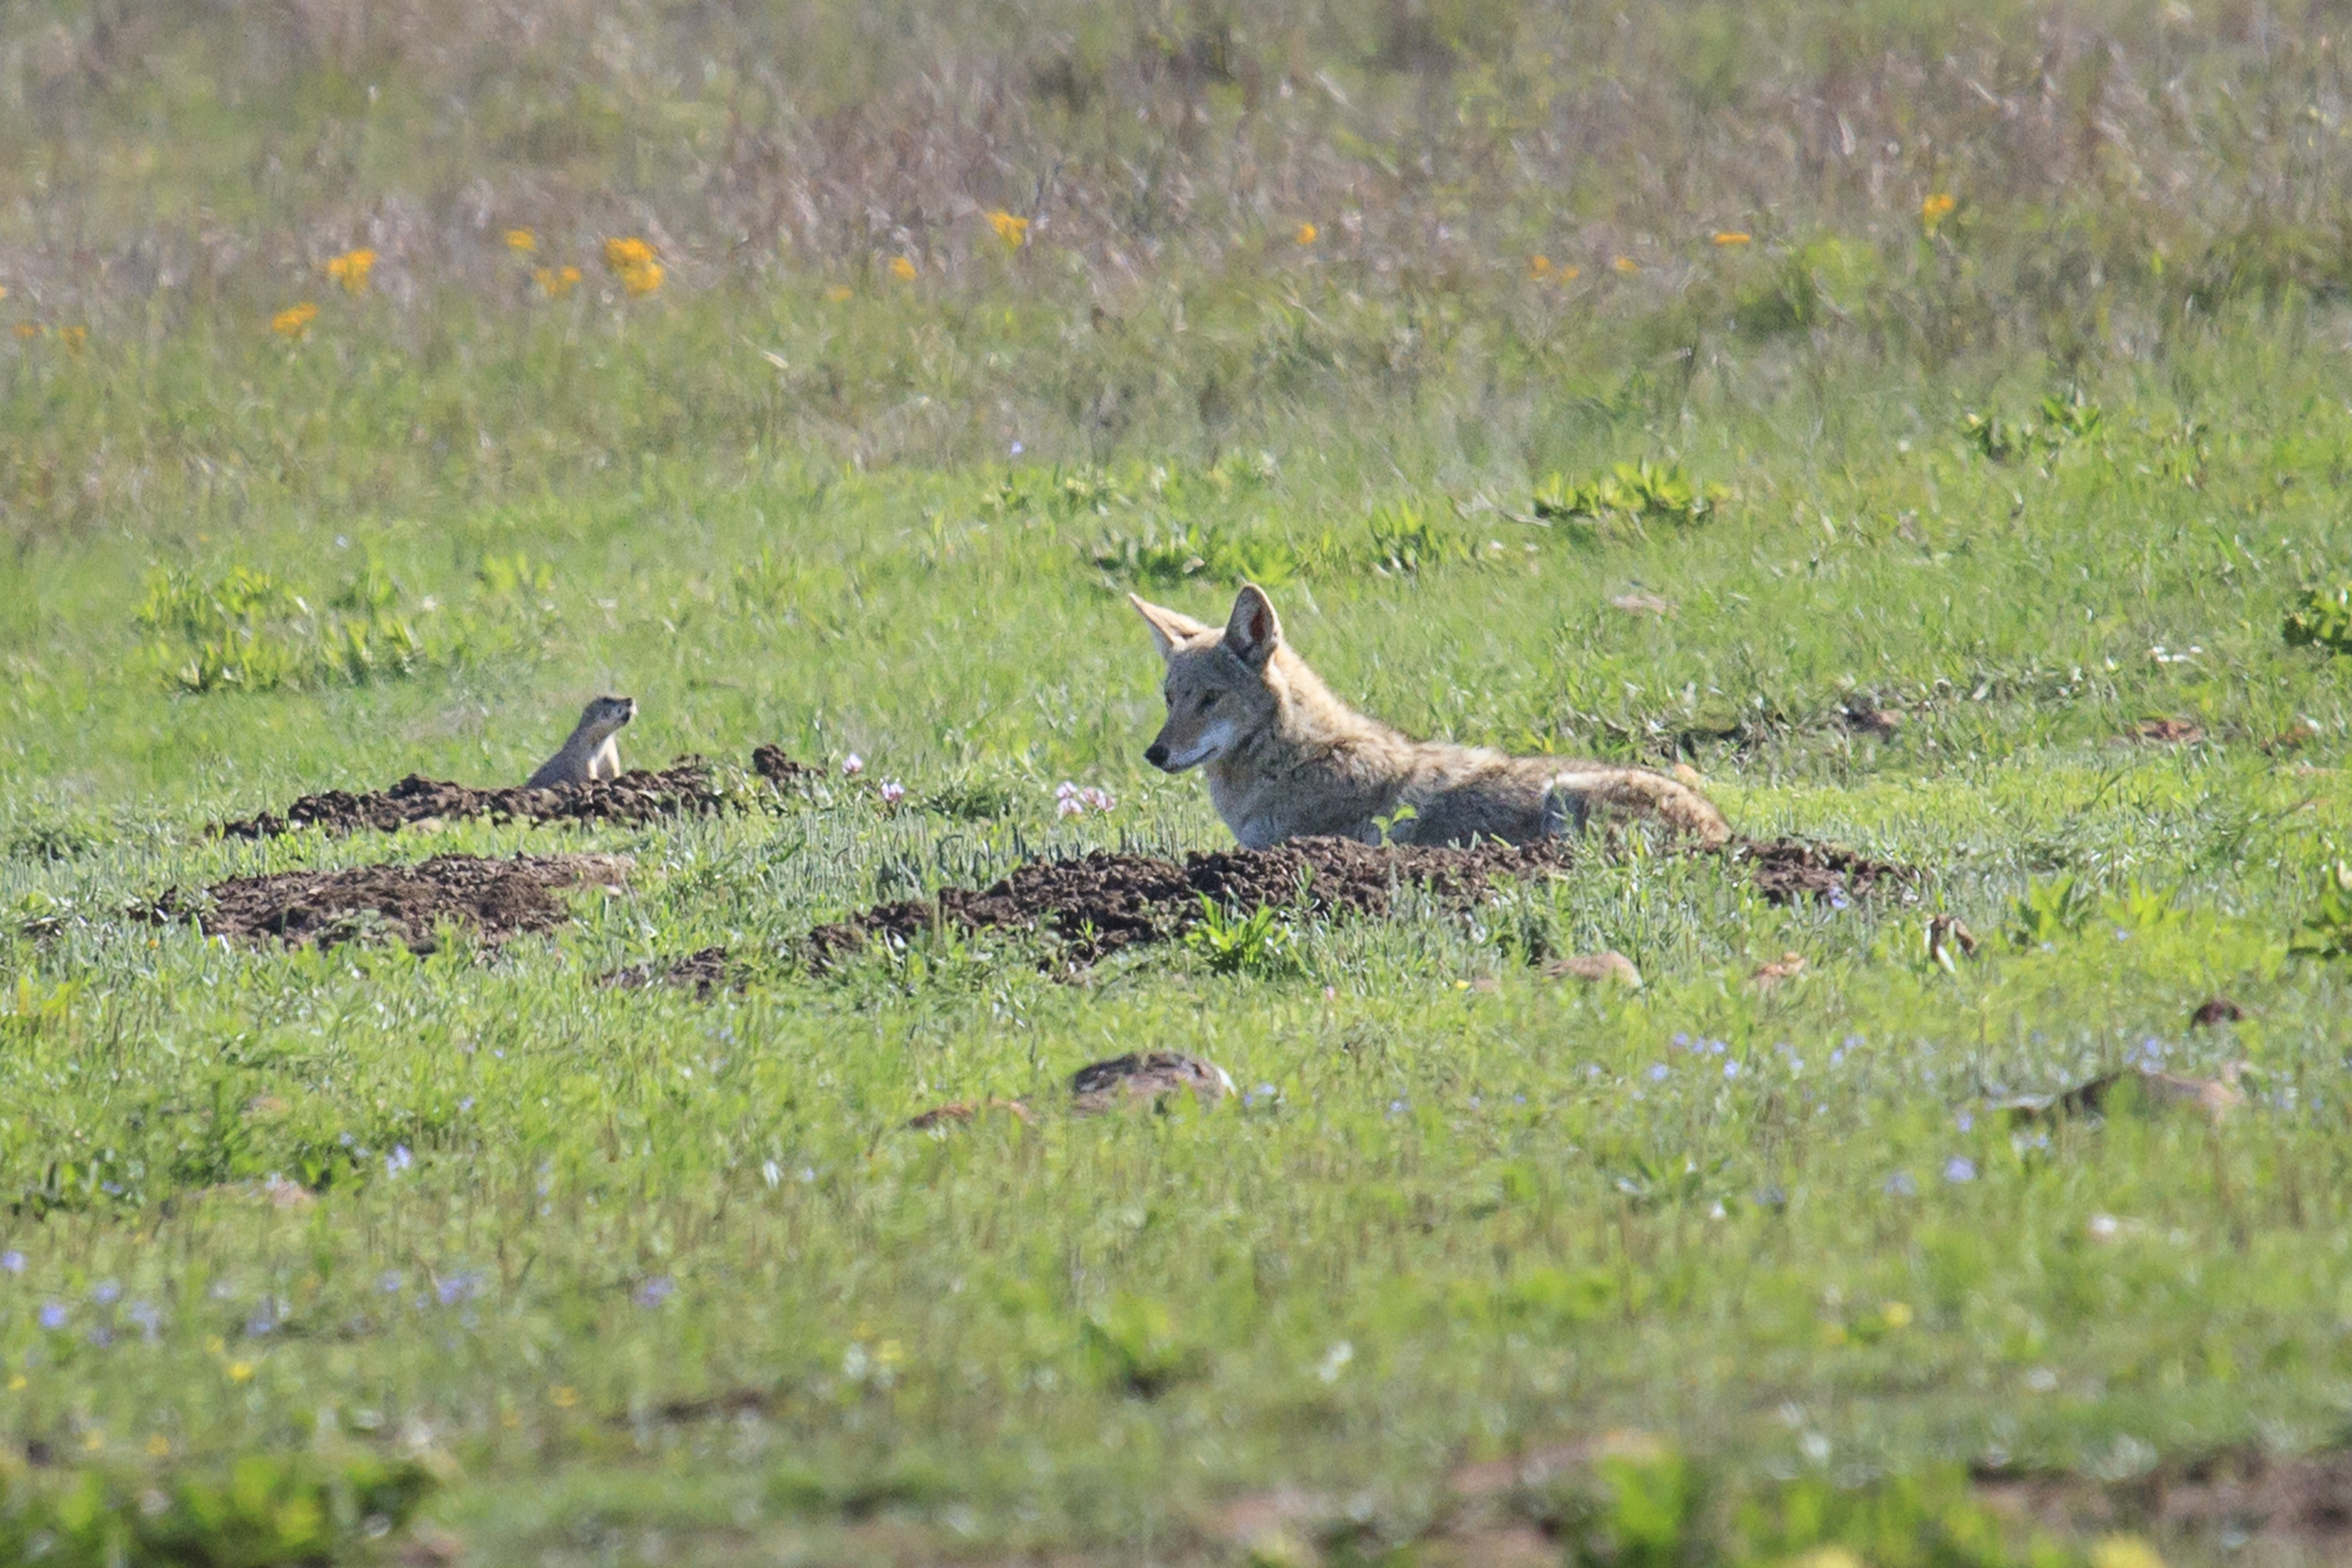
nature, grass, wilderness, meadow, prairie, wildlife, coyote, fauna, hare, grassland, prairiedog, wetland, oklahoma, habitat, safari, larrysmith, wichitamountains